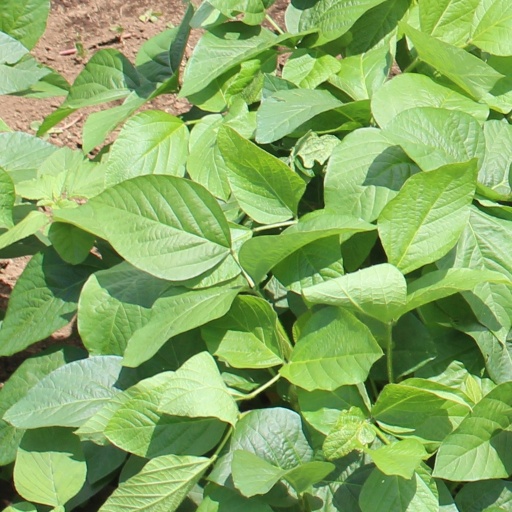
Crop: soybean